St. Ursula Catholic School

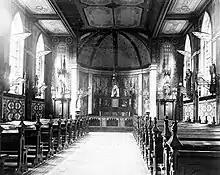
Monastery chapel

The school consists of a kindergarten, elementary school, junior high school, and high school. The kindergarten and elementary school are co-educational. St. Ursula junior high school and high school in Jakarta only admits female students, while St. Ursula BSD are co-educational.